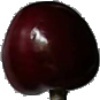
Label: Cherry 1